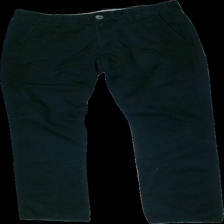
View: front
Type: Trousers
Category: Men
Brand: Selected Homme/Femme
Colors: Black
Material: 100% cotton
Cut: Regular
Size: 34
Price range: <50
Recommended usage: Recycle
Description: Black worn trousers from Selected/Homme, size 34. Okay condition but faded color.